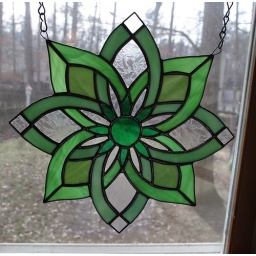
Commission quilt star done in all greens with a bit of glue chip clear glass